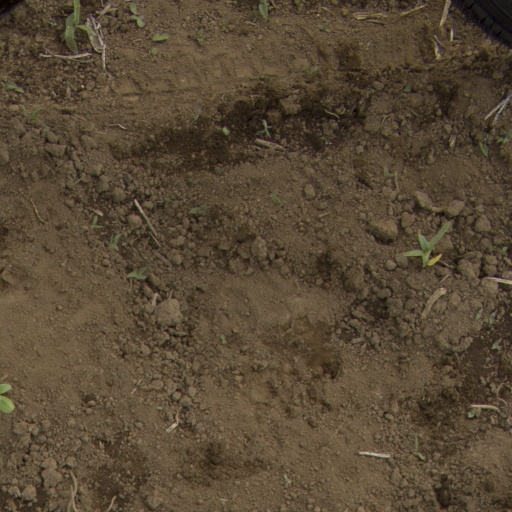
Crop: Jerusalem artichoke